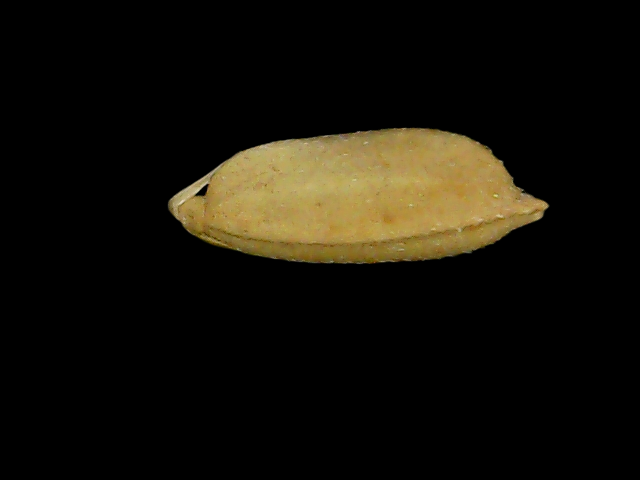
Rice variety: Bd52